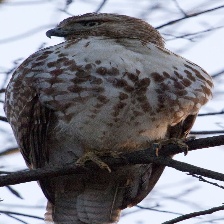
Species: RED TAILED HAWK
Scientific name: BUTEO JAMAICENSIS